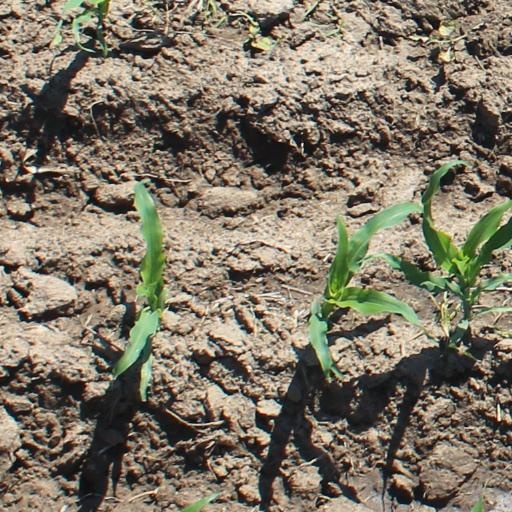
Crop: maize; corn